Lexington, Missouri

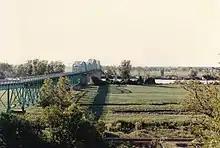
The former Lexington Bridge was over the Missouri River just outside the city (1924–2005).

Lexington is located on the south bank of the Missouri River at the intersection of Missouri Route 13 and US Route 24.